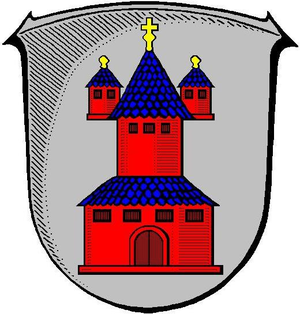
Niddatal est une municipalité allemande située dans le land de la Hesse et l'arrondissement de Wetterau.